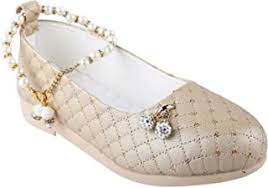
Label: Ballet Flat